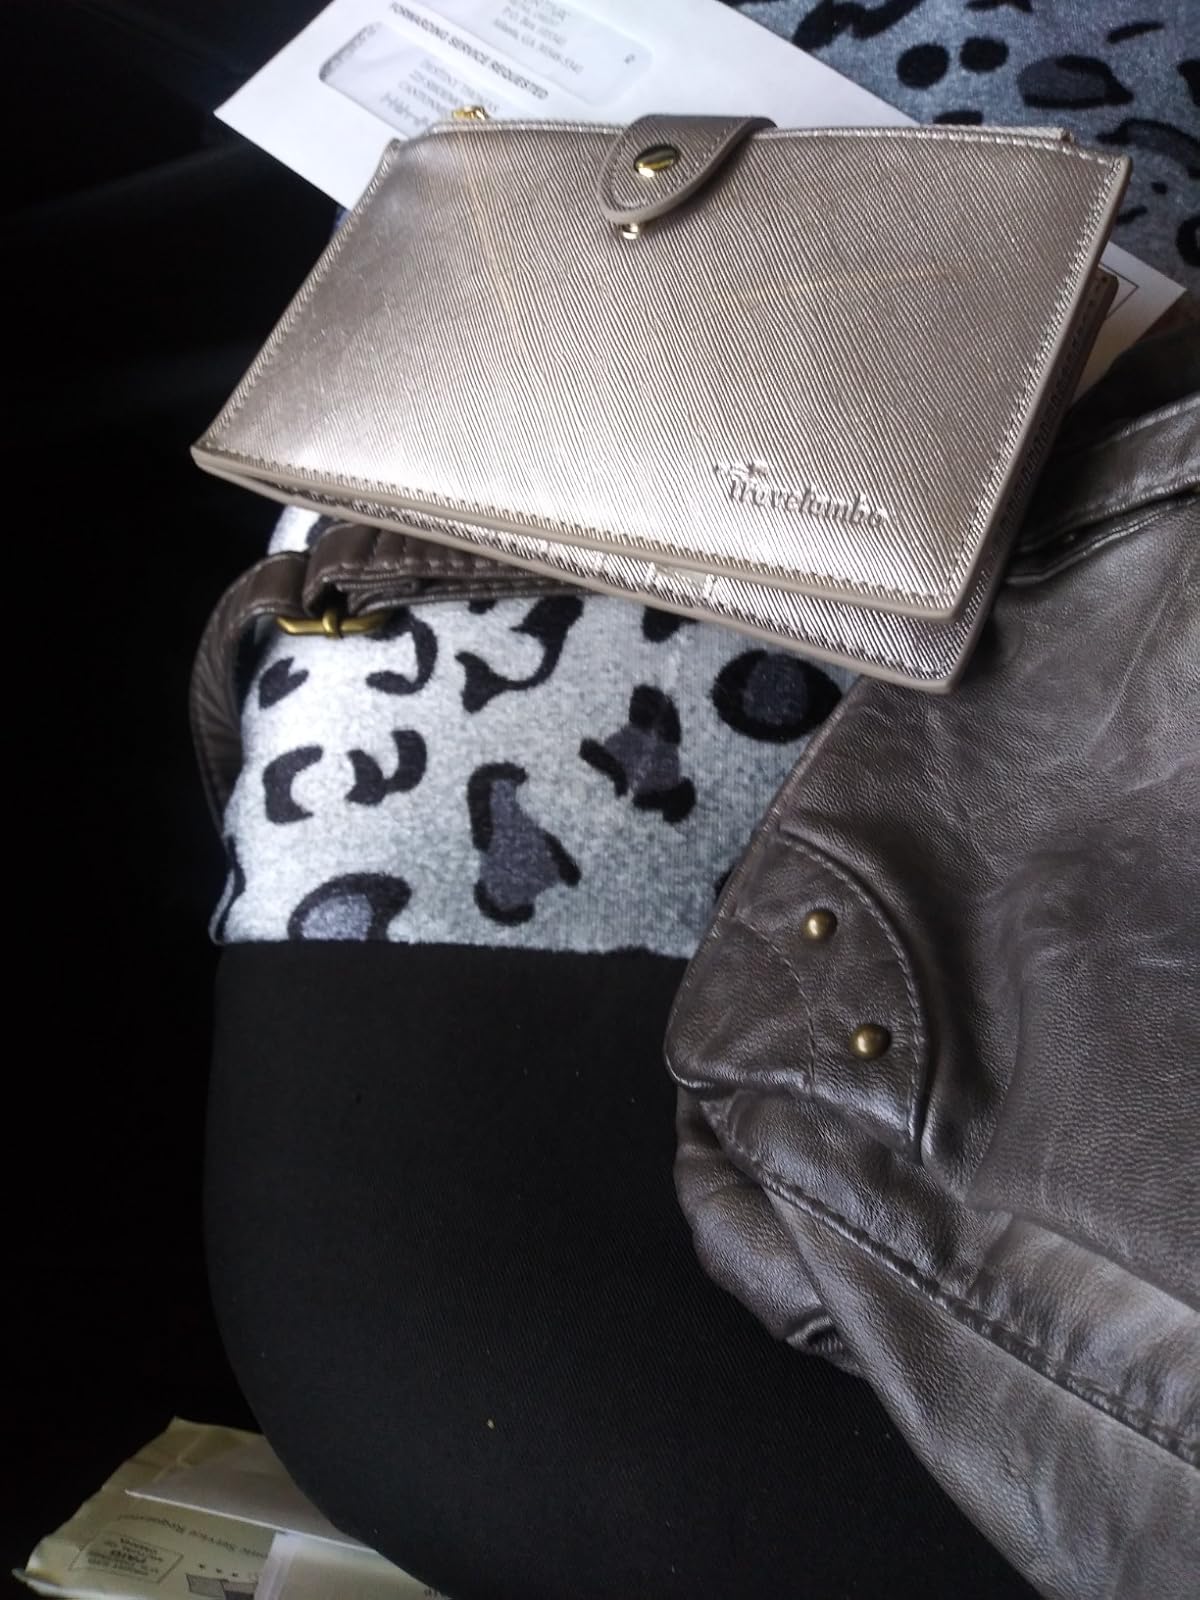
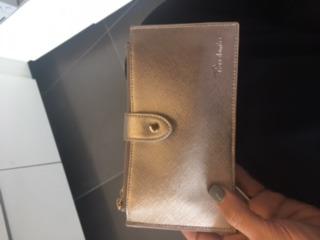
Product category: accessories_wallet
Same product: yes